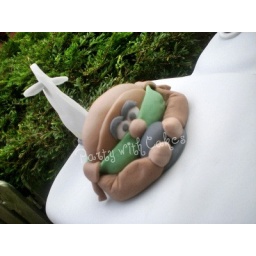
I made an aeroplane cake for my brother's birthday as he loves planes and is in the aviation industry.